Motorcycle safety

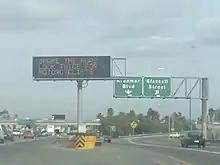
A CalTrans sign on the 91 eastbound in Anaheim, cautioning drivers to be on the lookout for motorcyclists who may be in their blind spots

Motorcycle safety is the study of the risks and dangers of motorcycling, and the approaches to mitigate that risk, focusing on motorcycle design, road design and traffic rules, rider training, and the cultural attitudes of motorcyclists and other road users.